Cup of coffee (sports idiom)

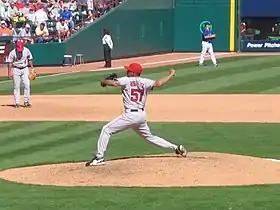
Francisco Rodríguez pitching for the Angels

Players listed by Bill James as having had particularly impressive September call-up performances, and who had long careers, were Stan Musial, who hit .426 in 47 at bats for the 1941 St. Louis Cardinals; Fred Lynn, who hit .419 in 43 at bats for the 1974 Boston Red Sox; and J. D. Drew, who hit .417 with 5 home runs, a .972 slugging percentage, and a 1.436 on-base plus slugging percentage in 36 at bats for the 1998 St. Louis Cardinals.